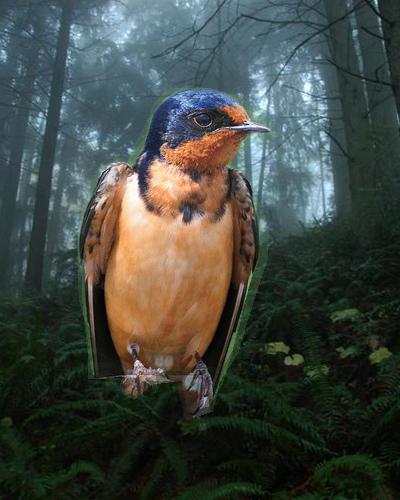
Bird species: Barn_Swallow
Bird type: landbird
Background: land